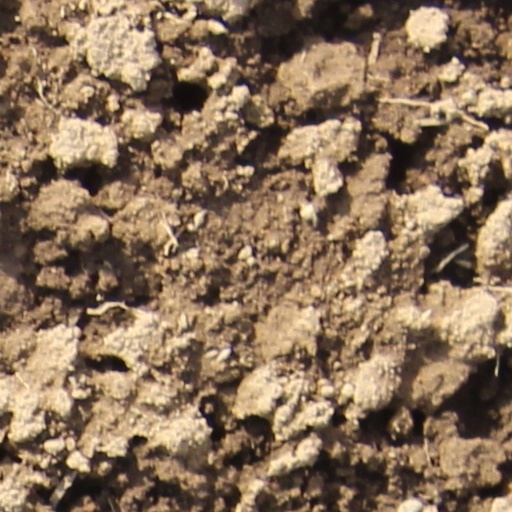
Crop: wheat